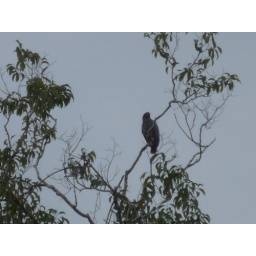
Zacambu - bird in the tree